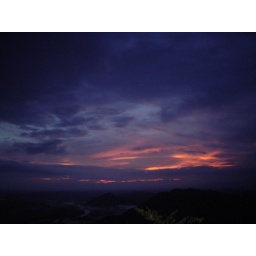
lava lake in the sky